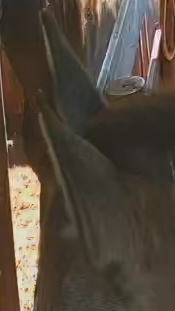
Face region: ears (position_of_ears)
Pain indicator: not_present